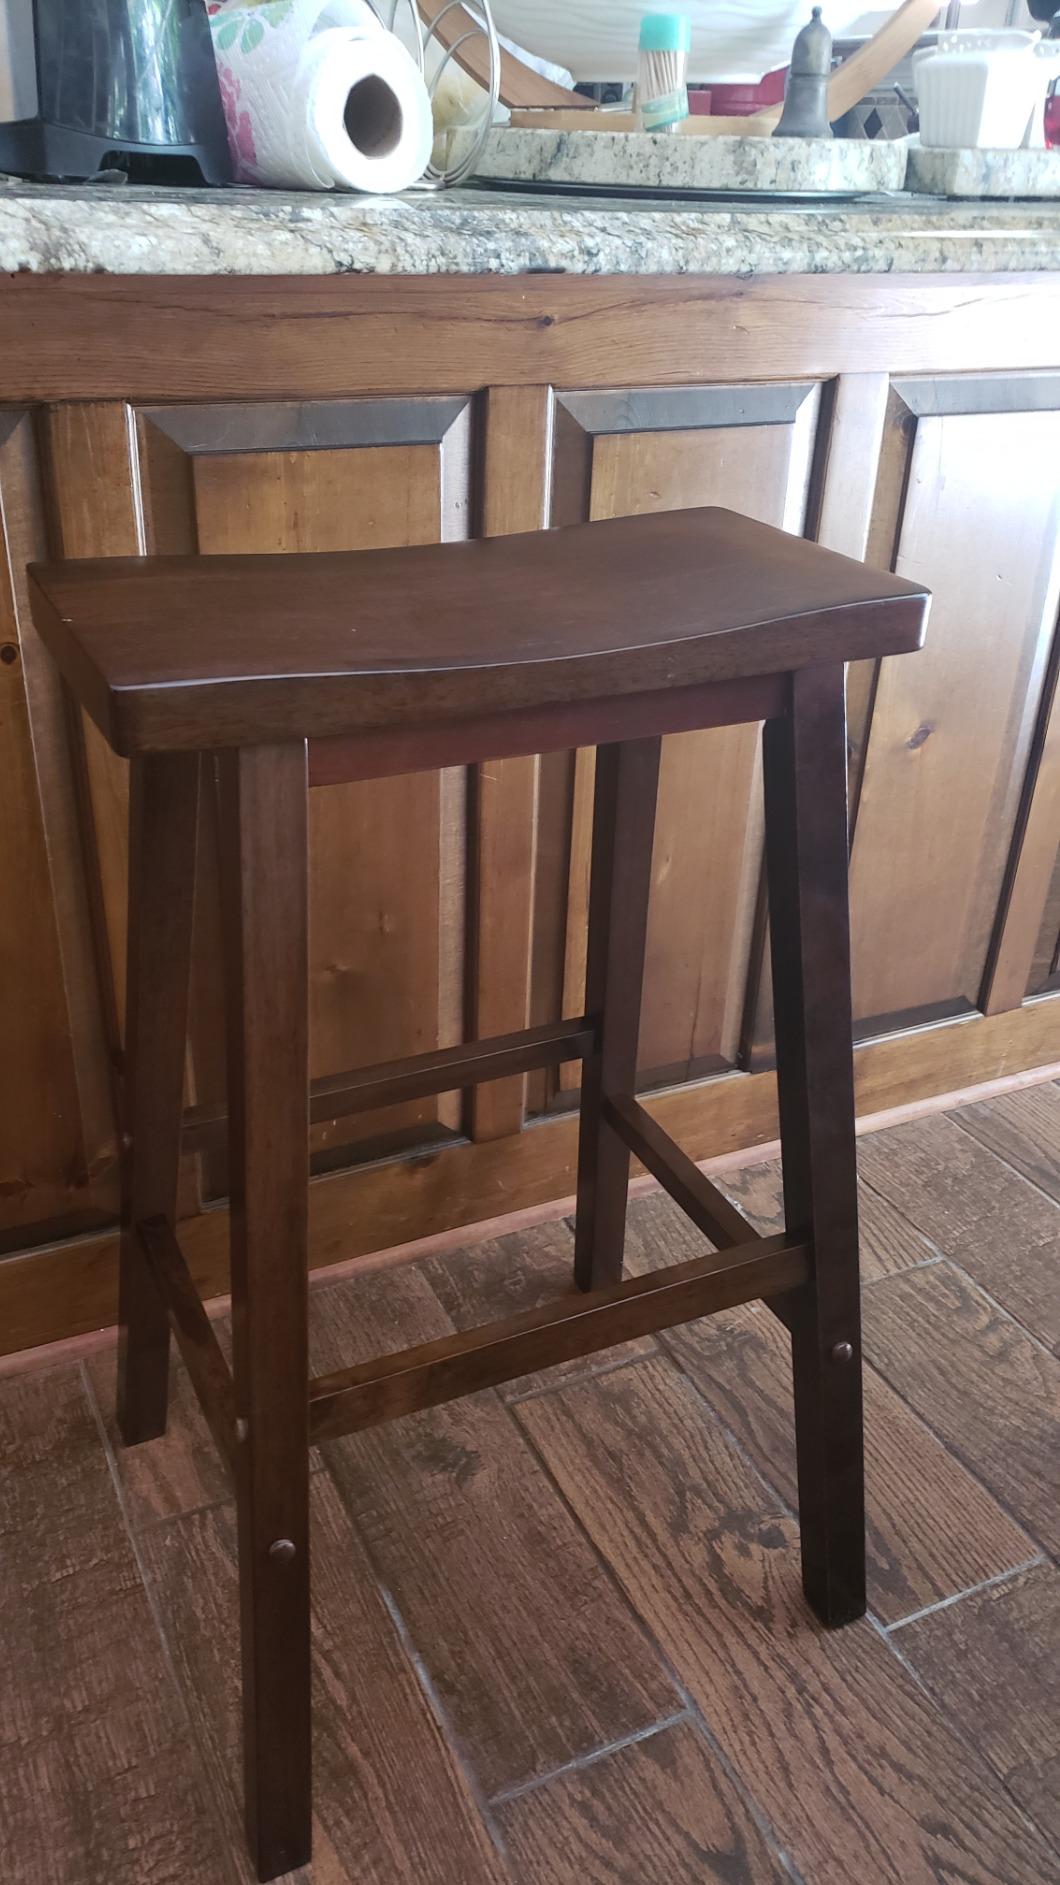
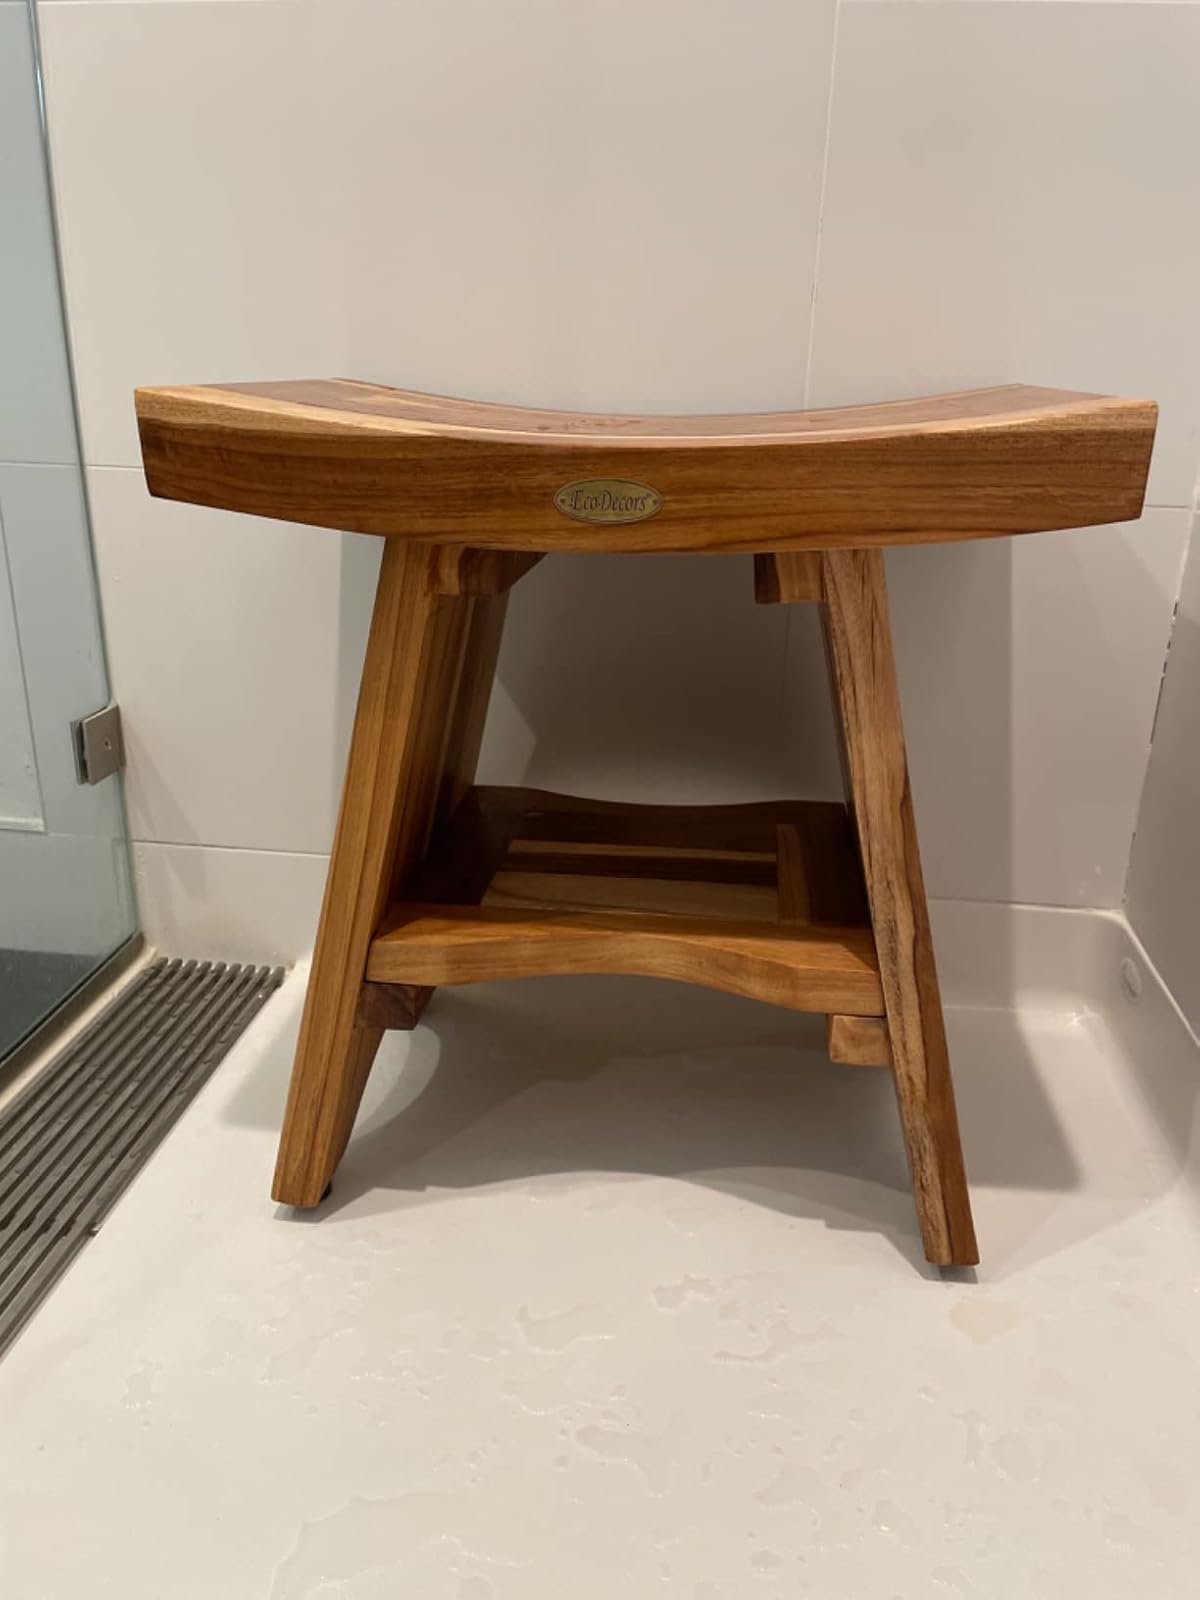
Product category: stool
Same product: no